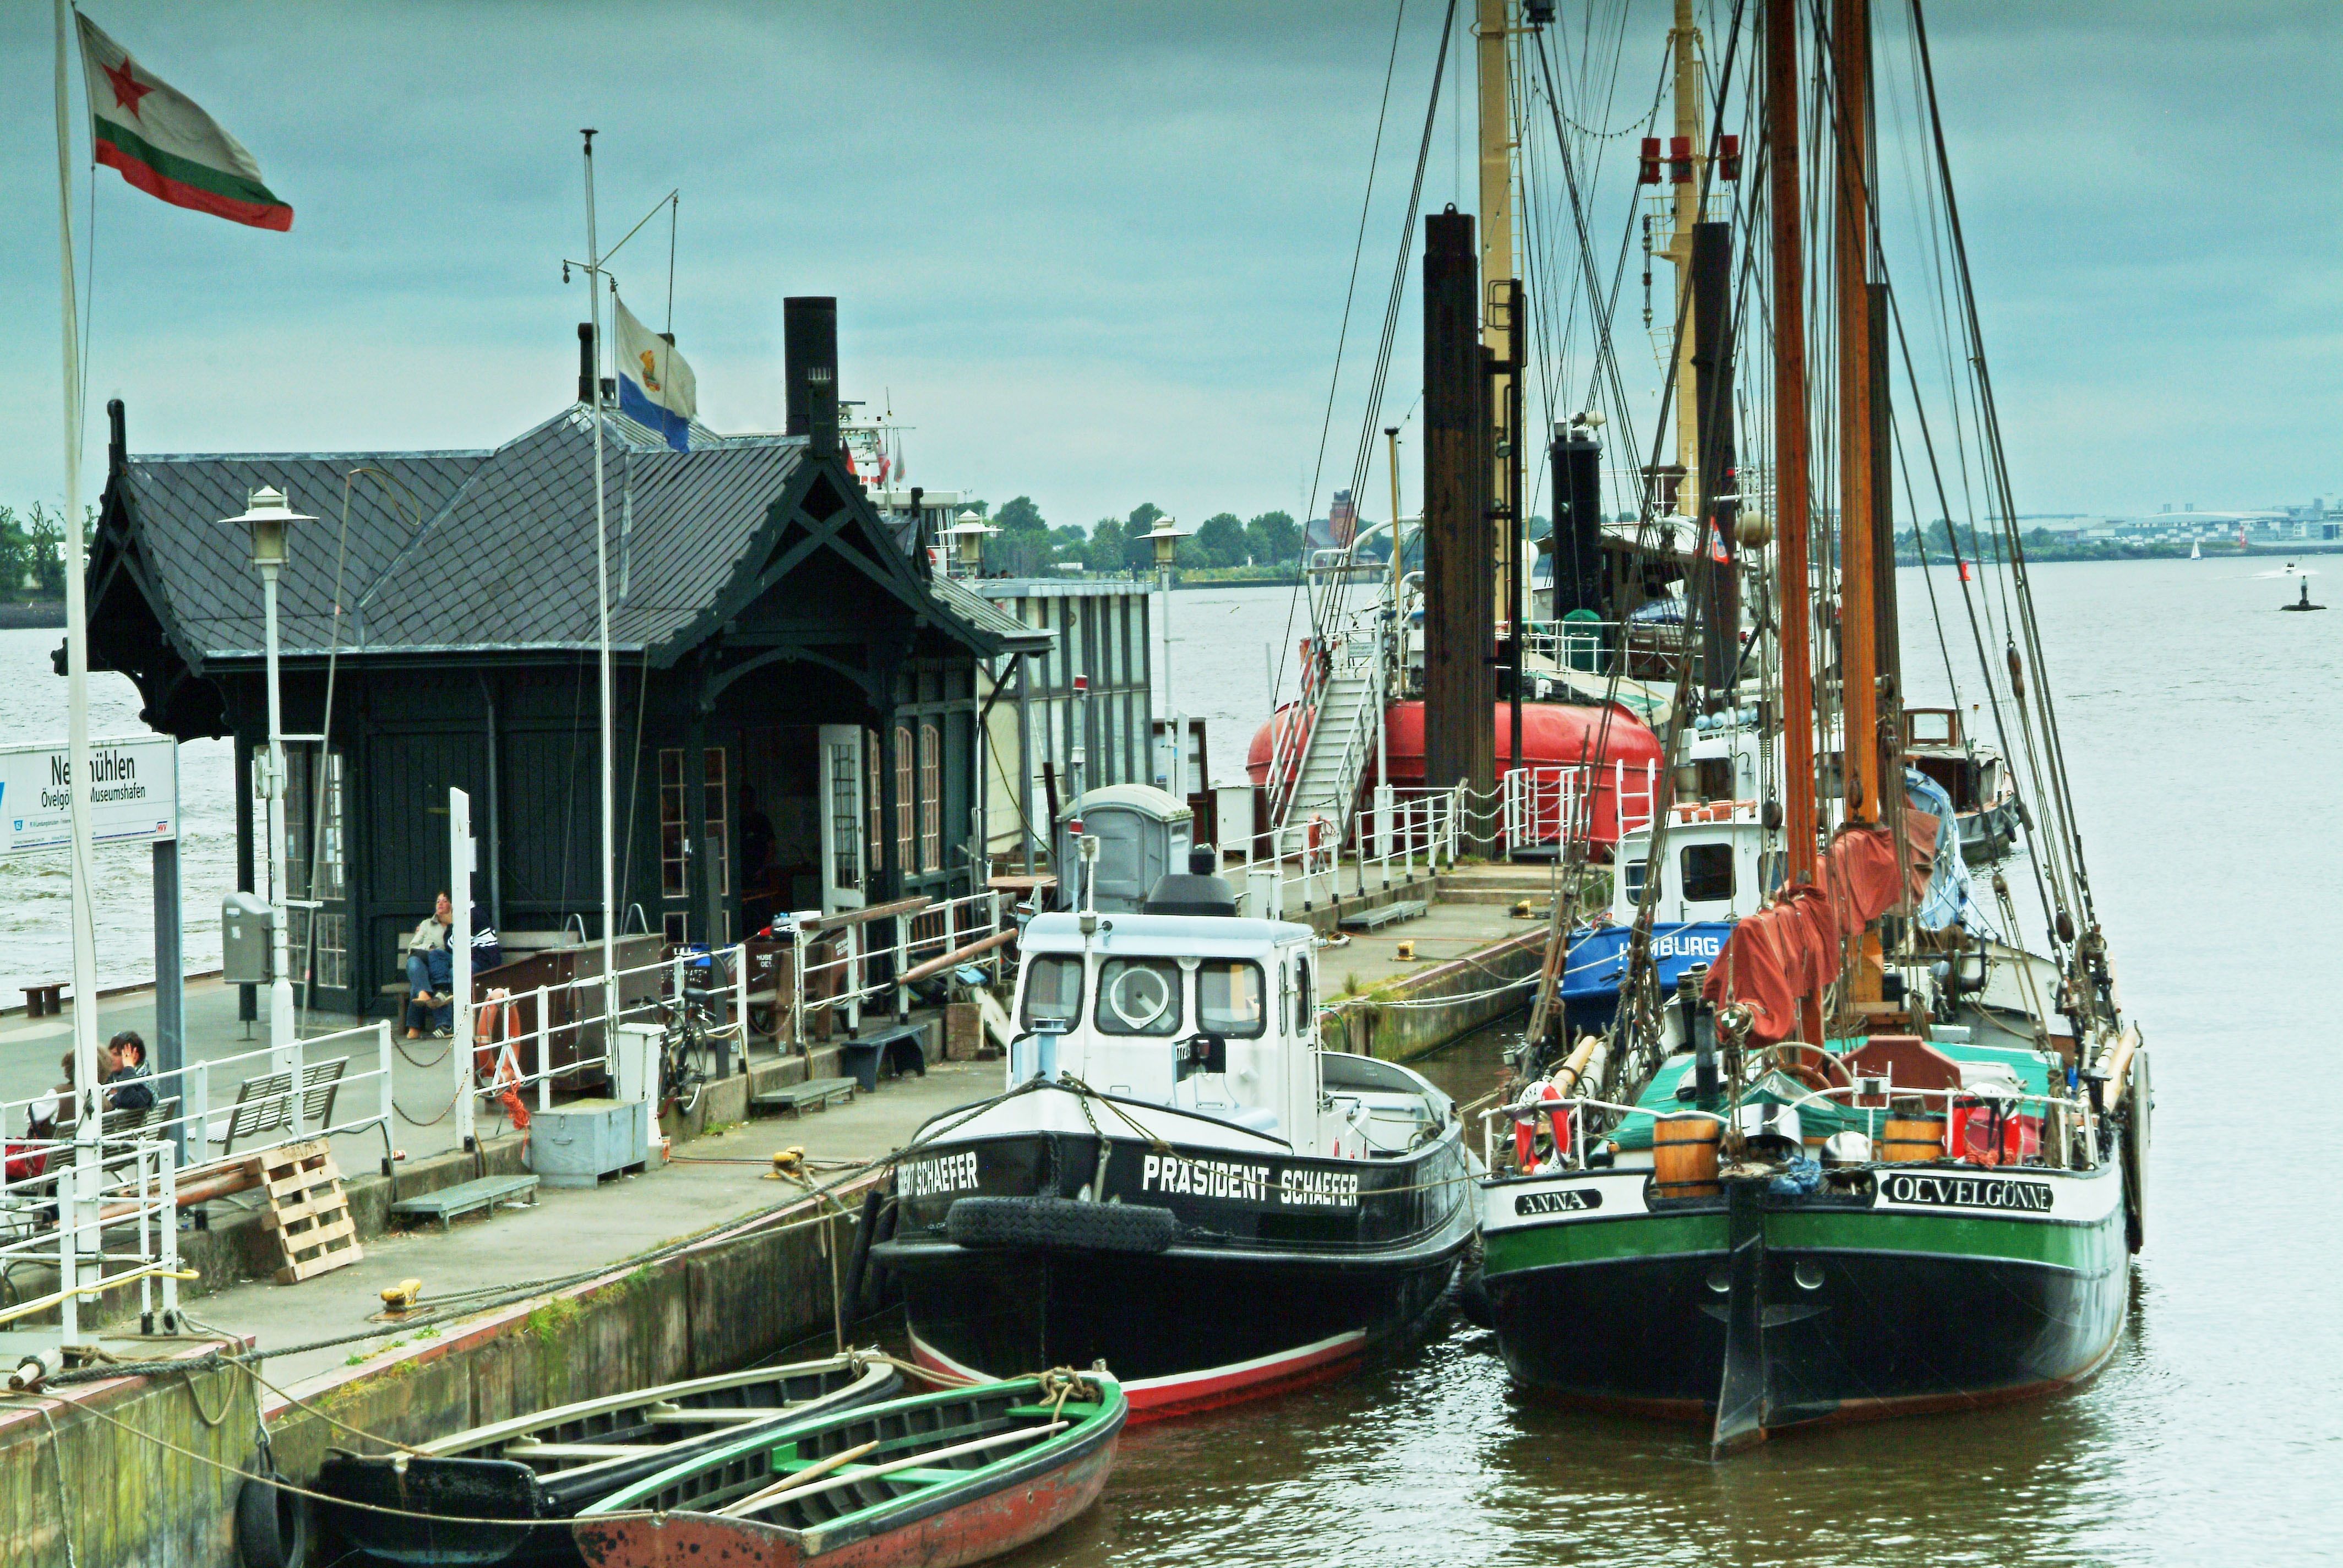
sea, boat, ship, vehicle, mast, yacht, harbor, port, sailboat, waterway, tugboat, watercraft, hamburg, fishing vessel, passenger ship, freight transport